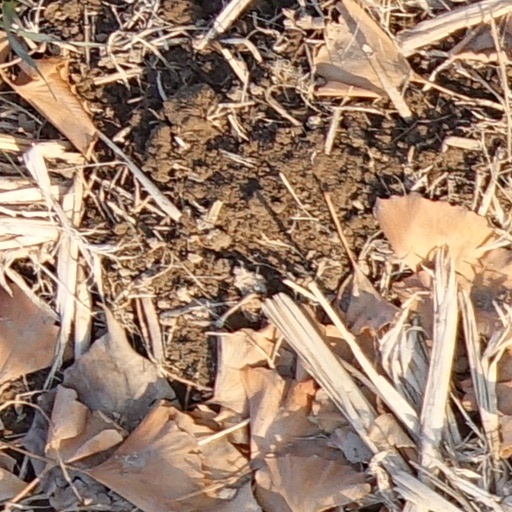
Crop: wheat